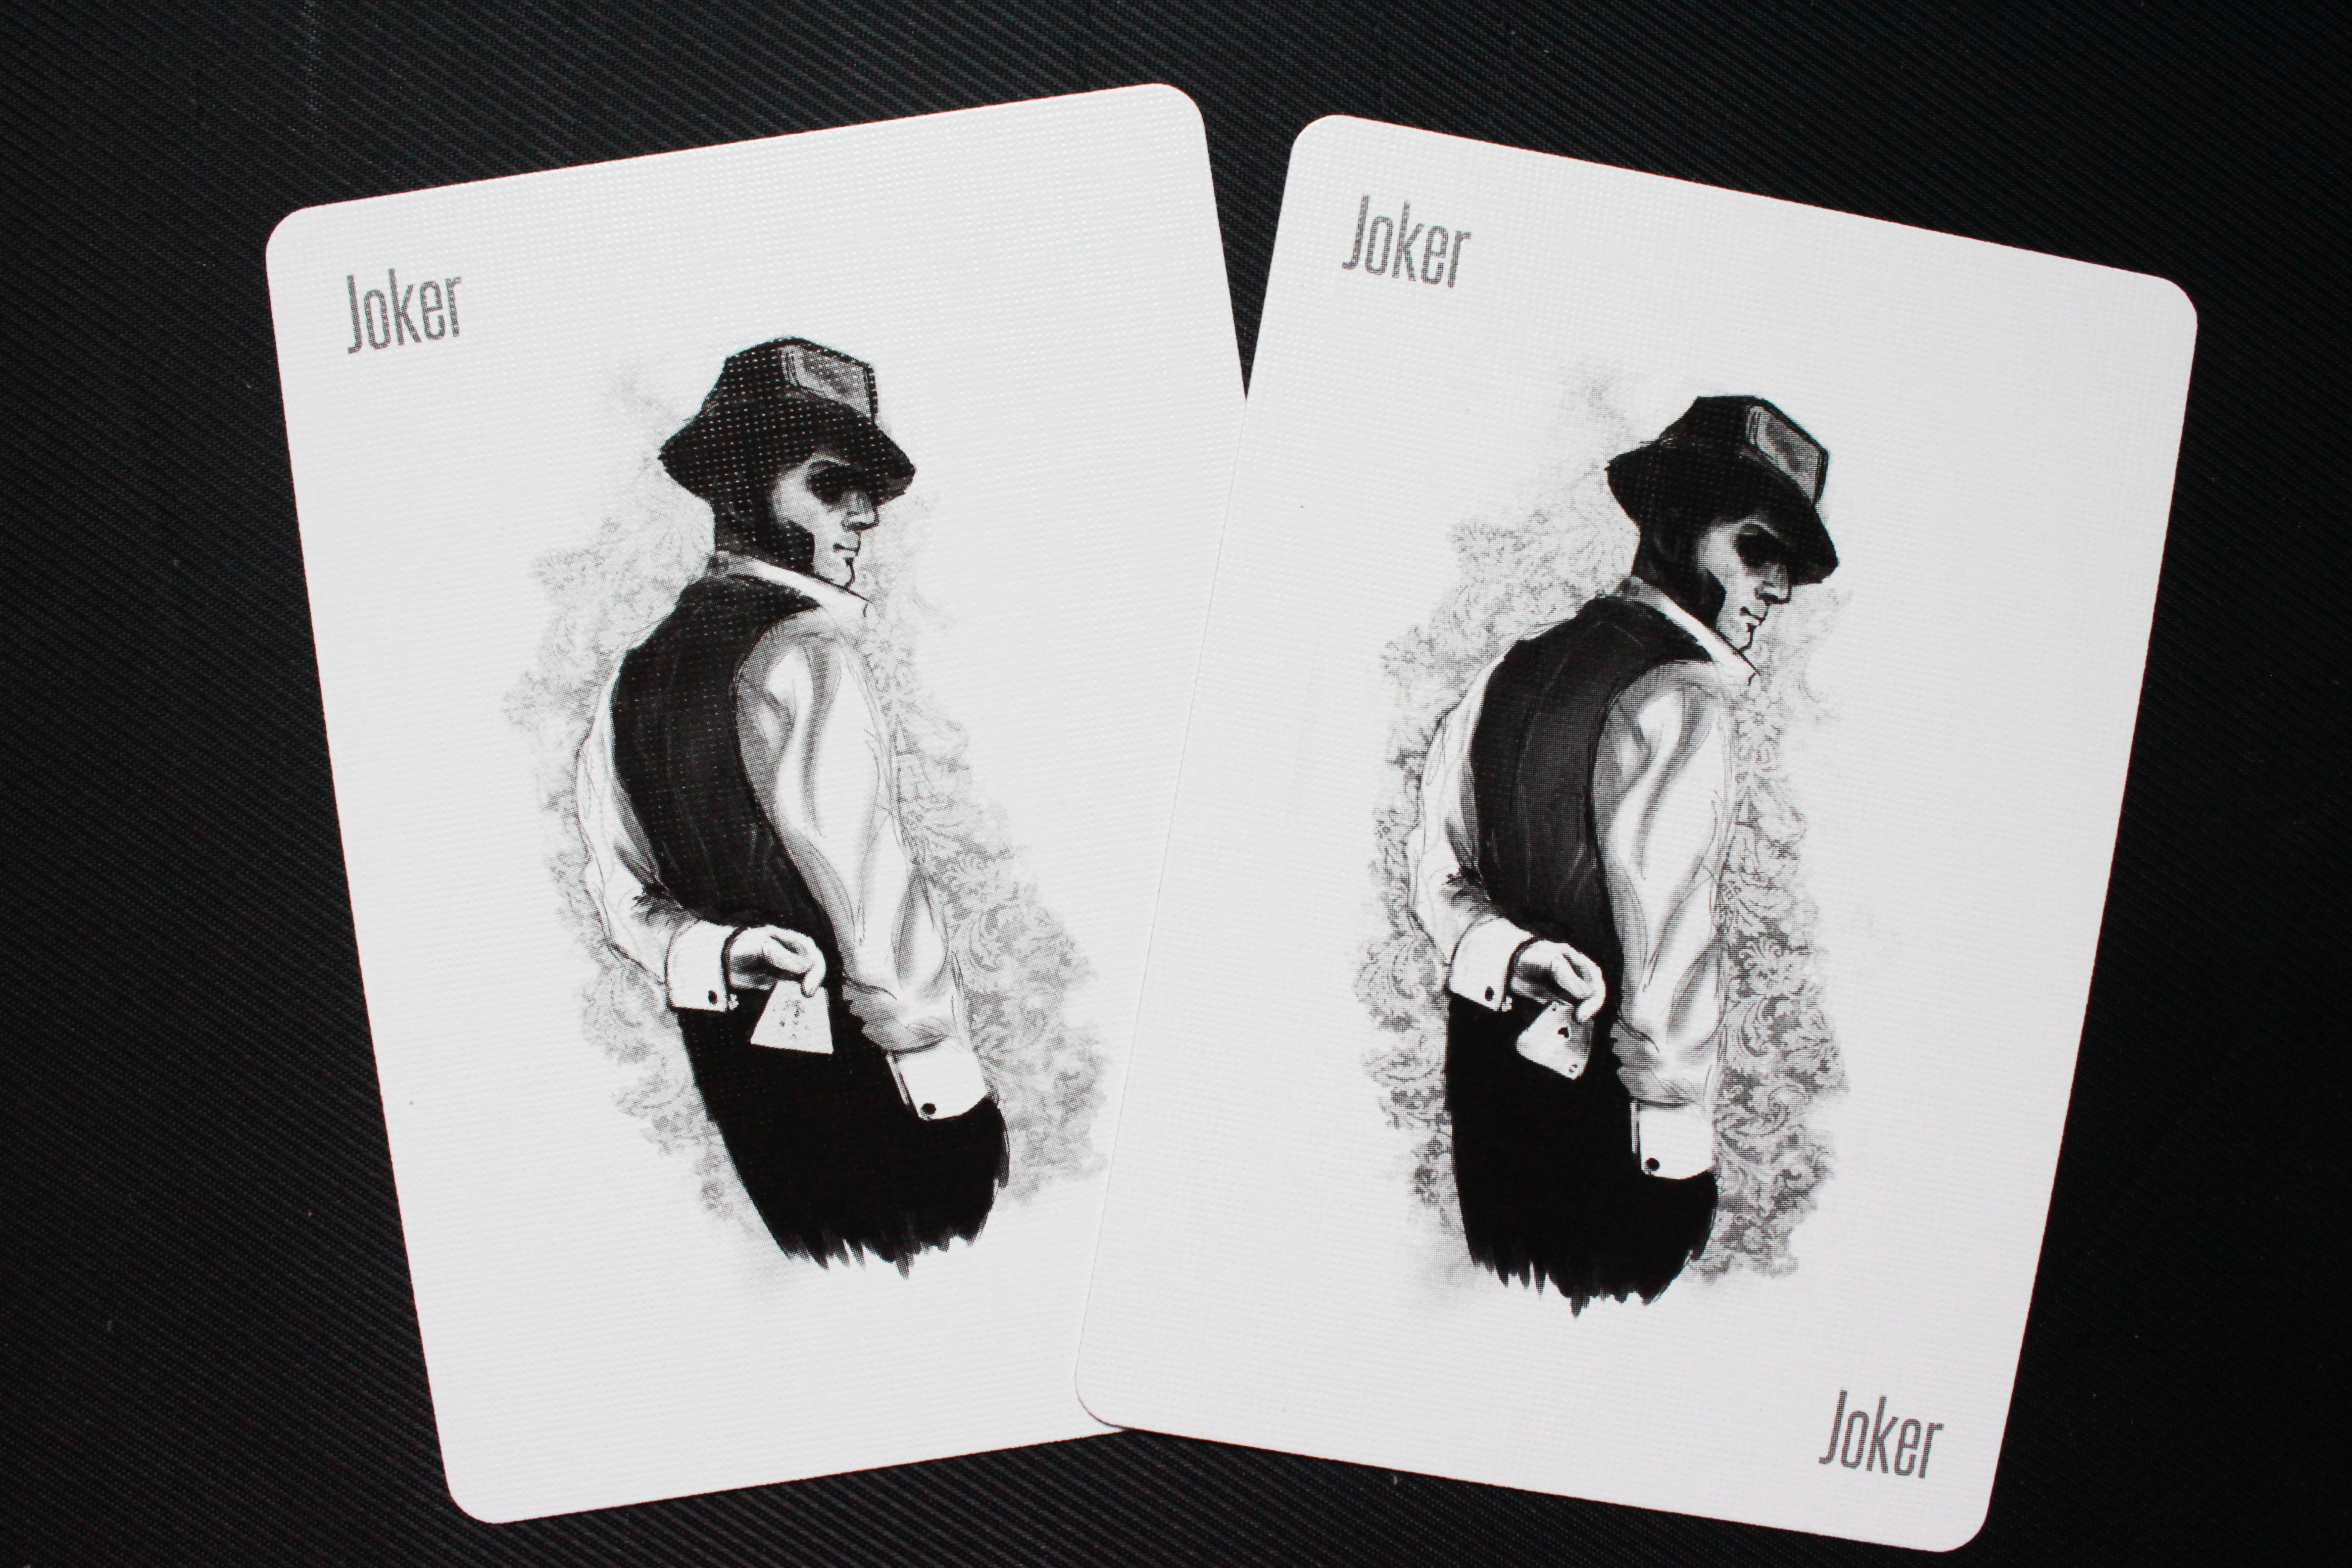
black and white, deck, white, black, monochrome, card, brand, art, sketch, drawing, illustration, moustache, calligraphy, joker, tundra, graphic design, monochrome photography, album cover, playing card, magic cards, zionists illusion off, artie piece, tundra deck